Tsegaye Gabre-Medhin

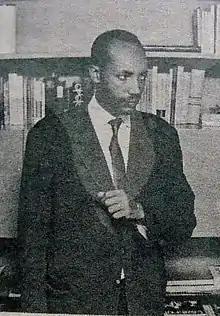
Tsegaye Gabre-Medhin (c.1960)

During this time Gabre-Medhin travelled widely; he attended the first UNESCO-organised World Festival of Black Arts in Dakar, Senegal, and the in Algiers. In 1966, at the age of only 29, he was awarded his country's highest literary honour, the Haile Selassie I Prize for Amharic Literature, joining the ranks of such distinguished previous recipients as Kebede Michael. The prize earned him the title of Laureate, by which he has ever since been known.